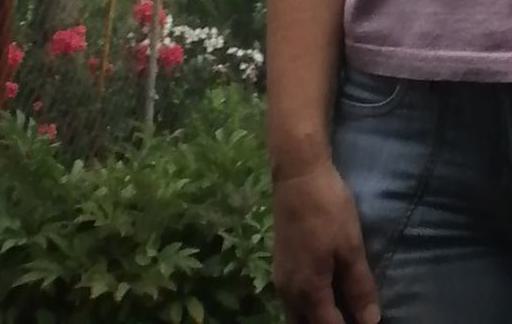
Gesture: no_gesture